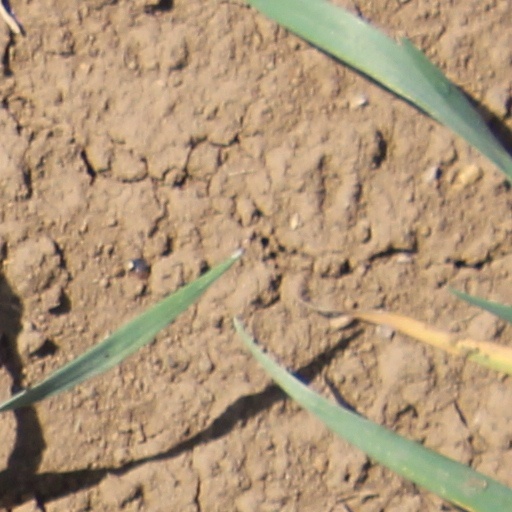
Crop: wheat